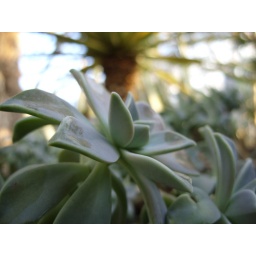
Here the window plant is adoring the big palm tree in the background. Window PlantHaworthia cymbiformisLiliaceaeSouth AfricaAt Chicago's Garfield Conservatory